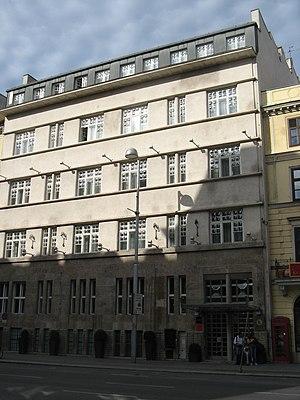
Robert Oerley est un architecte, artisan, peintre aquarelliste et lithographe autrichien.